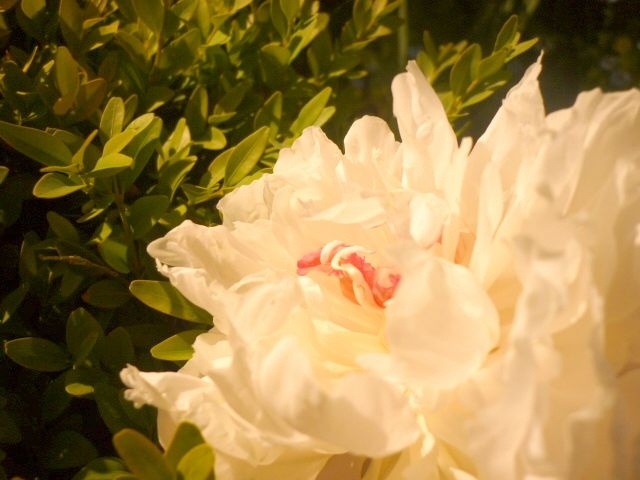
Texture: frilly